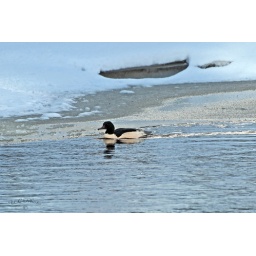
Only in wintertime we see these birds here in the river